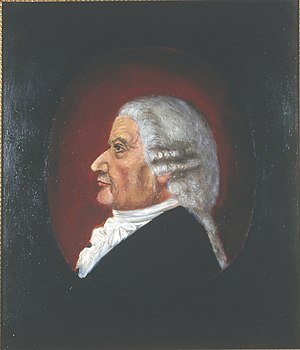
Anders Lysgaard
Anders Lysgaard af Ragna Hennig-Larsen. På en indskrift står der: A. Lysgaard. Gaardbr. Biri efter Silhuet Ragna Hennig-Larsen